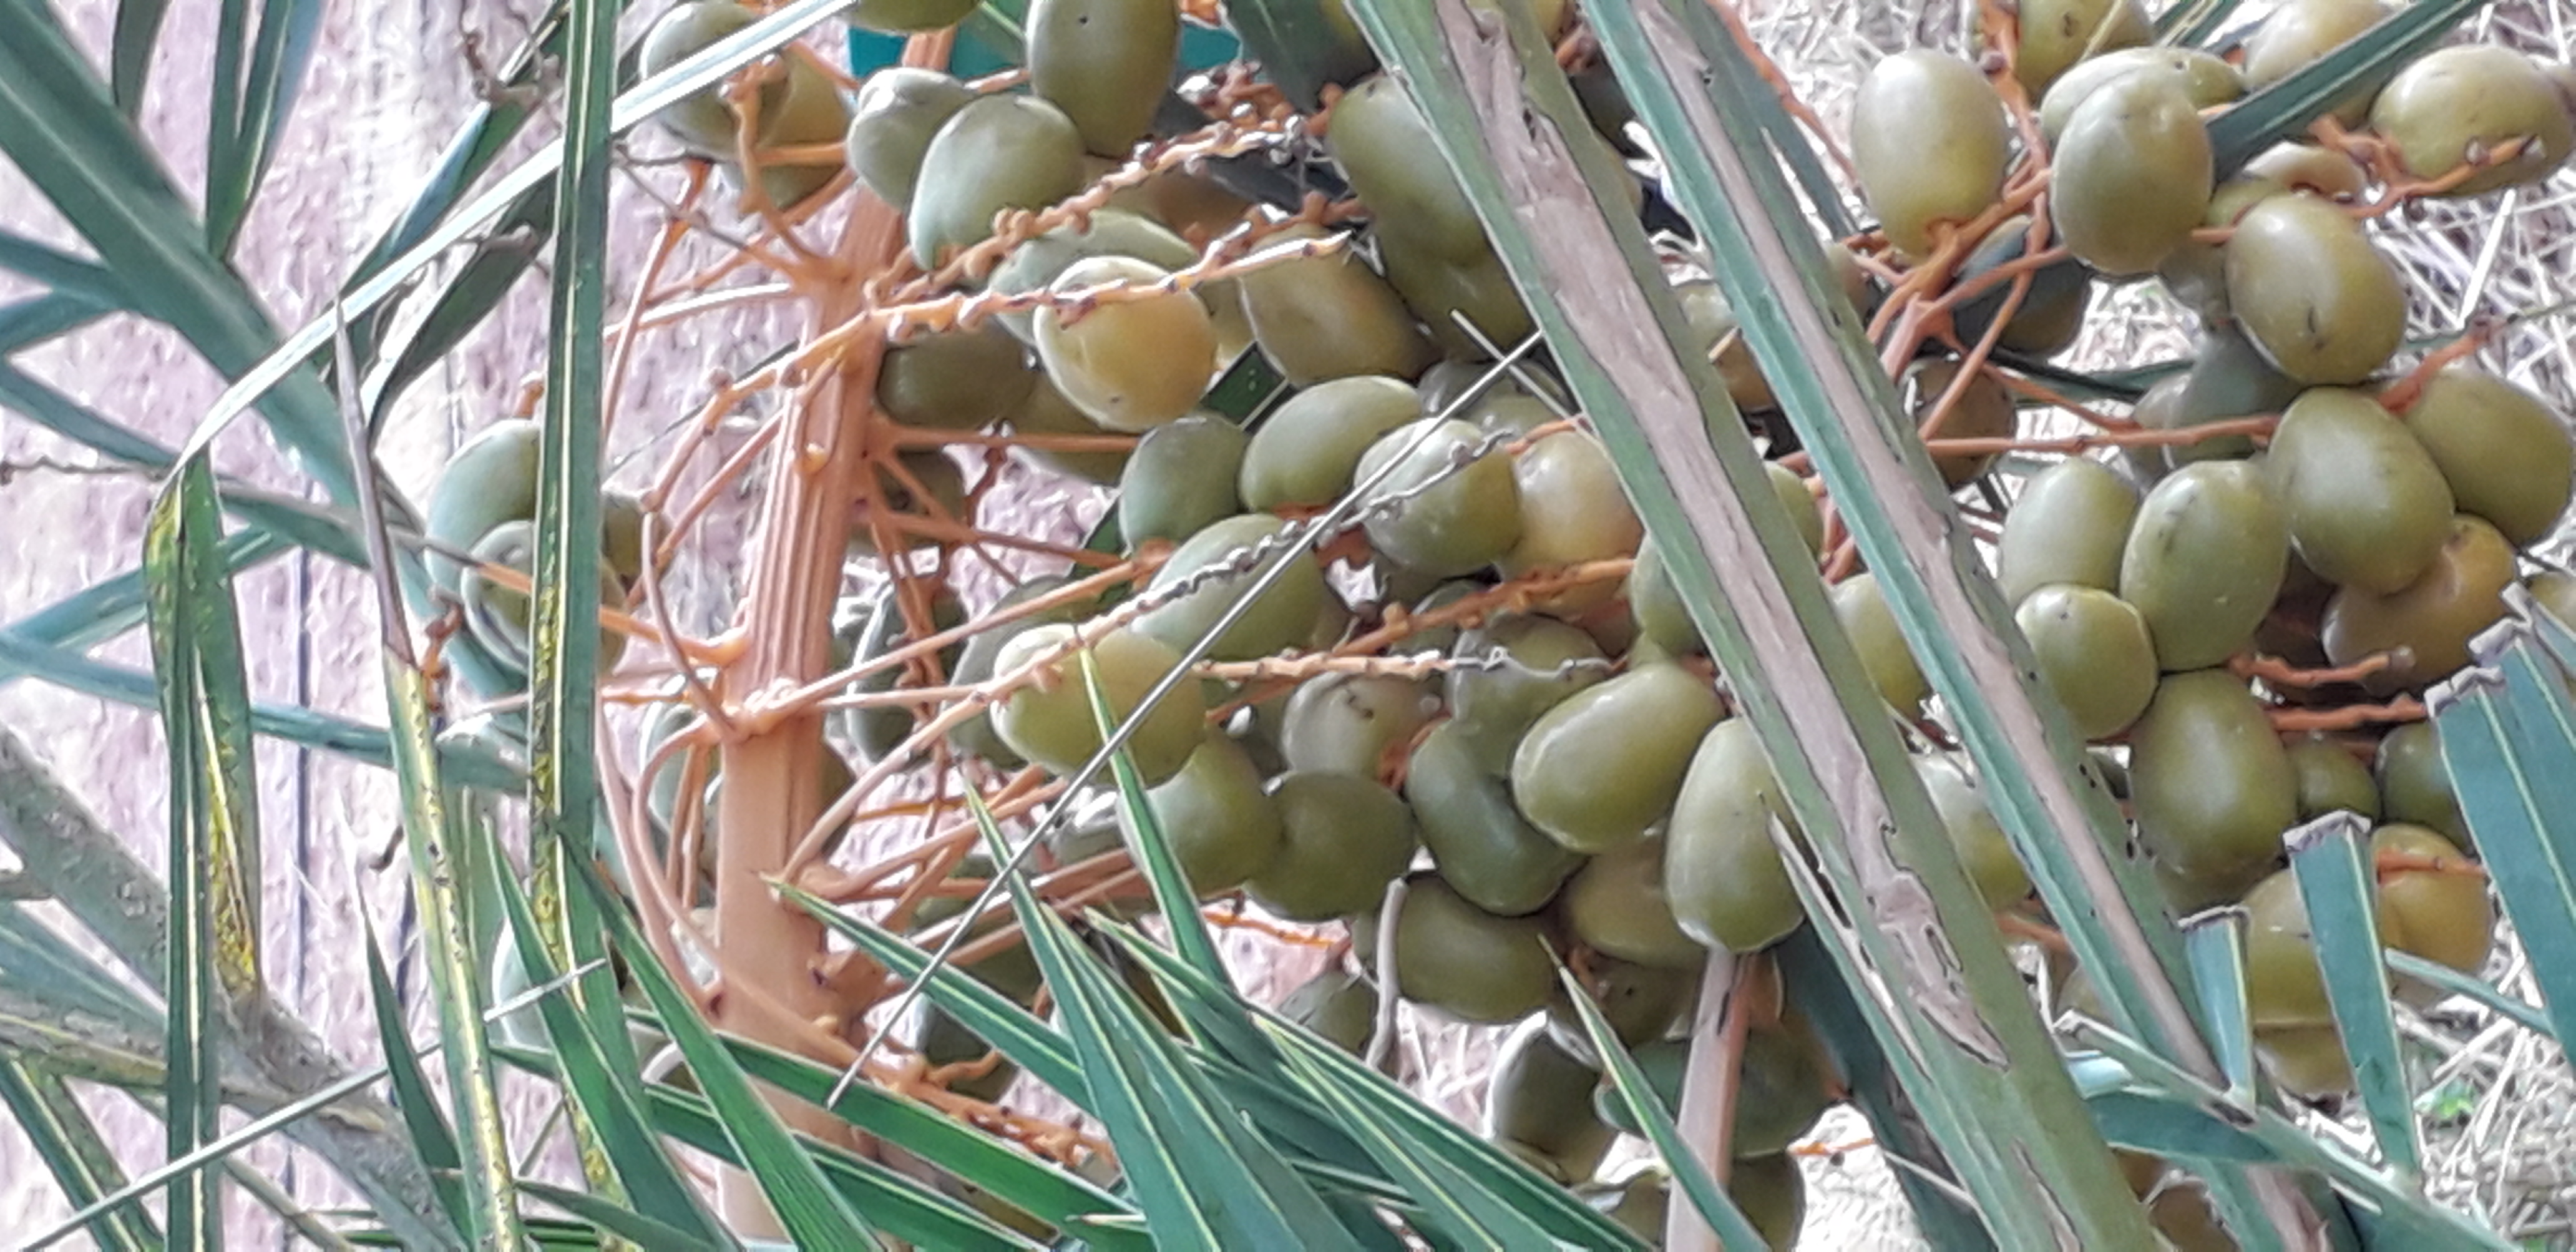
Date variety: Boufagous